Andrew Kahn

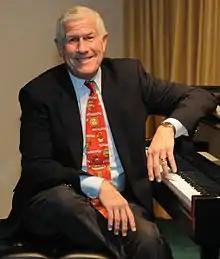
Andy Kahn

Andrew Kahn (born July 23, 1952), frequently credited as Andy Kahn, is a music composer, arranger and producer who was most active in the dance and disco scene in the late 1970s. In 1978, he wrote and produced Karen Young's song, "Hot Shot", for West End Records. The song entered into many of "Billboard's" sixteen regional Disco Action charts in July, August and September of that year, reaching the number one spot in "Billboard's" national Disco Action Top 40 chart on August 5, 1978, for two weeks. Prior recording achievement: Arranger for 1973 Grammy Award Gospel release on ABC Records of "Loves Me Like A Rock" by The Dixie Hummingbirds. In 2009, Kahn returned to performing solo onstage, presenting a repertoire by American composers from the first half of the 20th century. He co-produced and performed on Hollywood/TV veteran vocalist Peggy King's CD "Songs a la King." In 2016, Andy Kahn became a Steinway Spirio Artist. He is a frequent adjunct presenter at preparatory and charter schools, colleges and universities, lecturing on The Great American Songbook, and on Jazz Harmony & Improvisation. Andy Kahn is currently a voting member for The Recording Academy Grammy Awards. First book published Jan 2019 - "The HOT SHOT Heard 'Round The World" - A Musical Memoir.